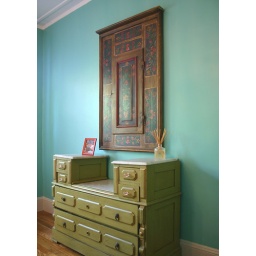
possibly my favorite piece EVER. the door within the door opens. a mirror will go there soon.